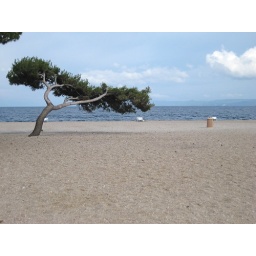
A lonely tree on Zlatni Rat, a softly undulating beach in the Adriatic Sea.